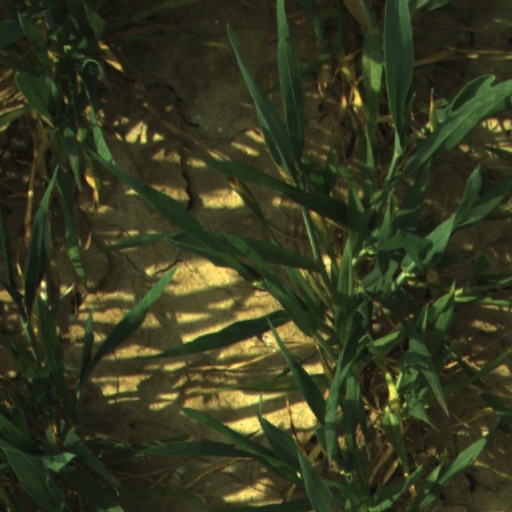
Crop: wheat